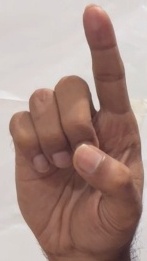
ASL sign: D